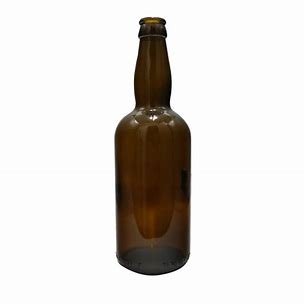
Waste category: glass